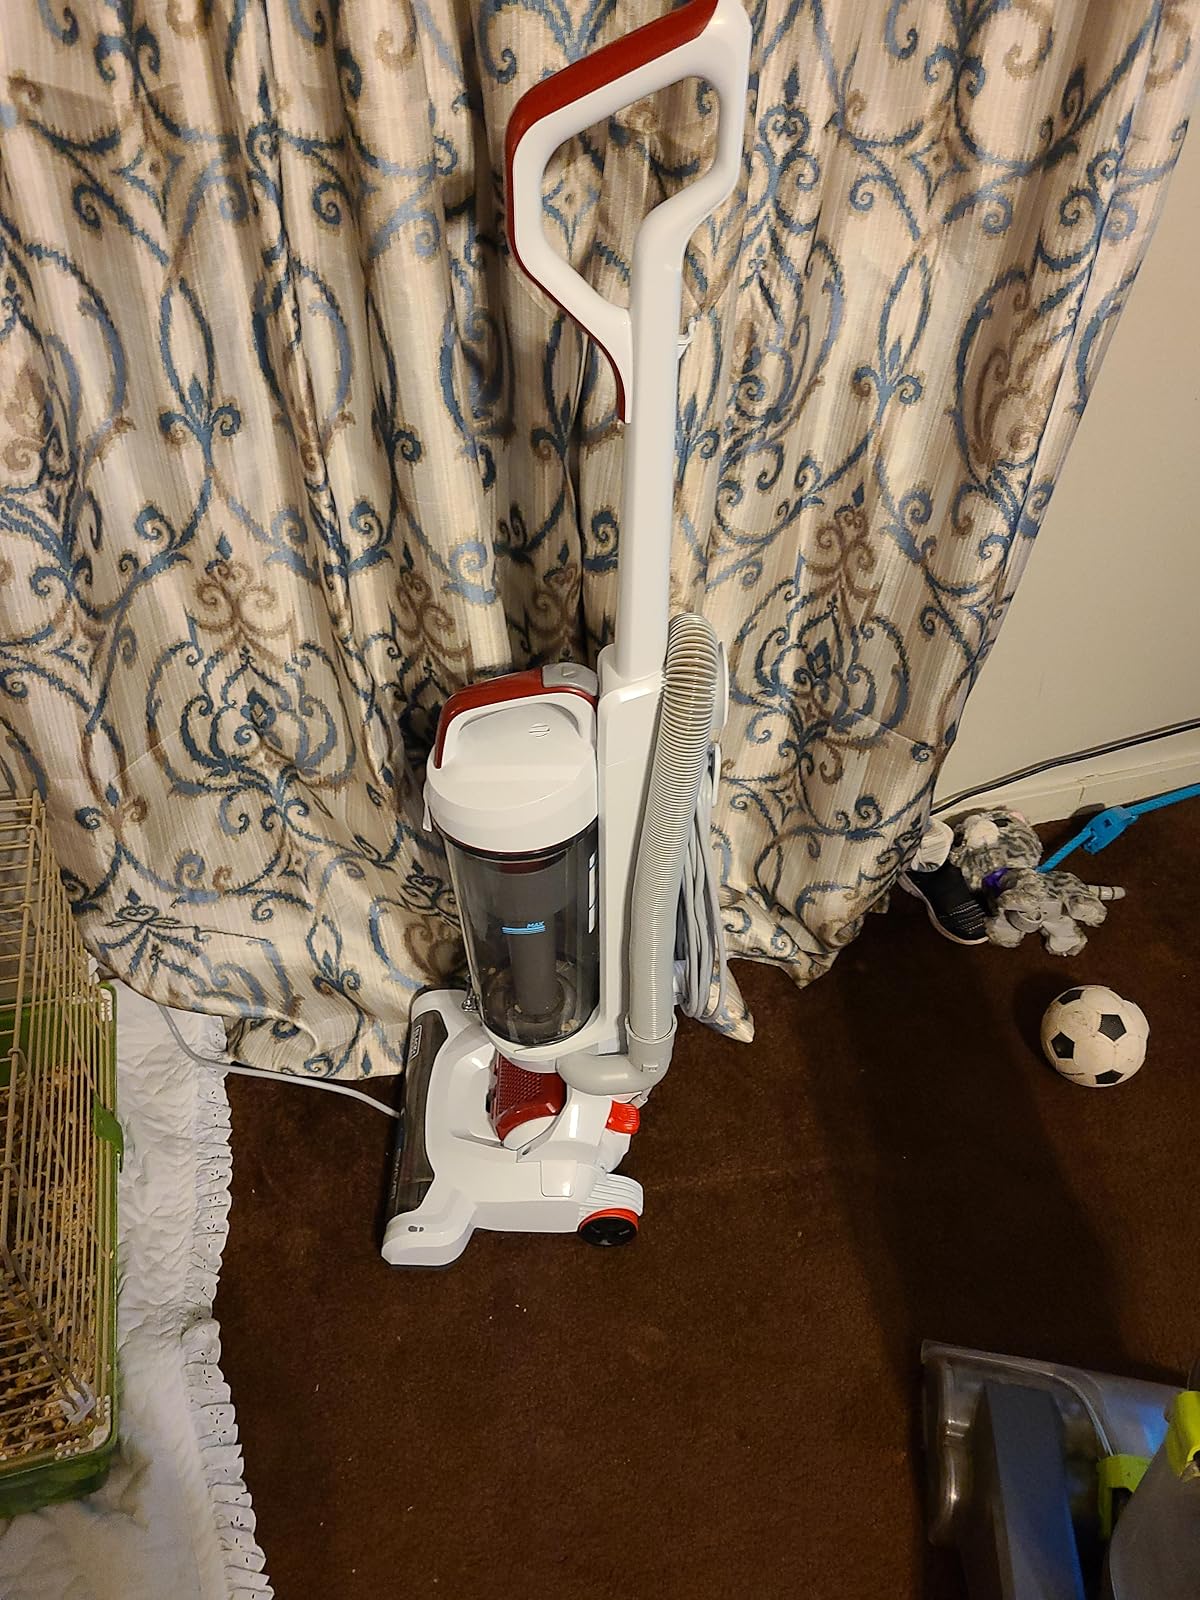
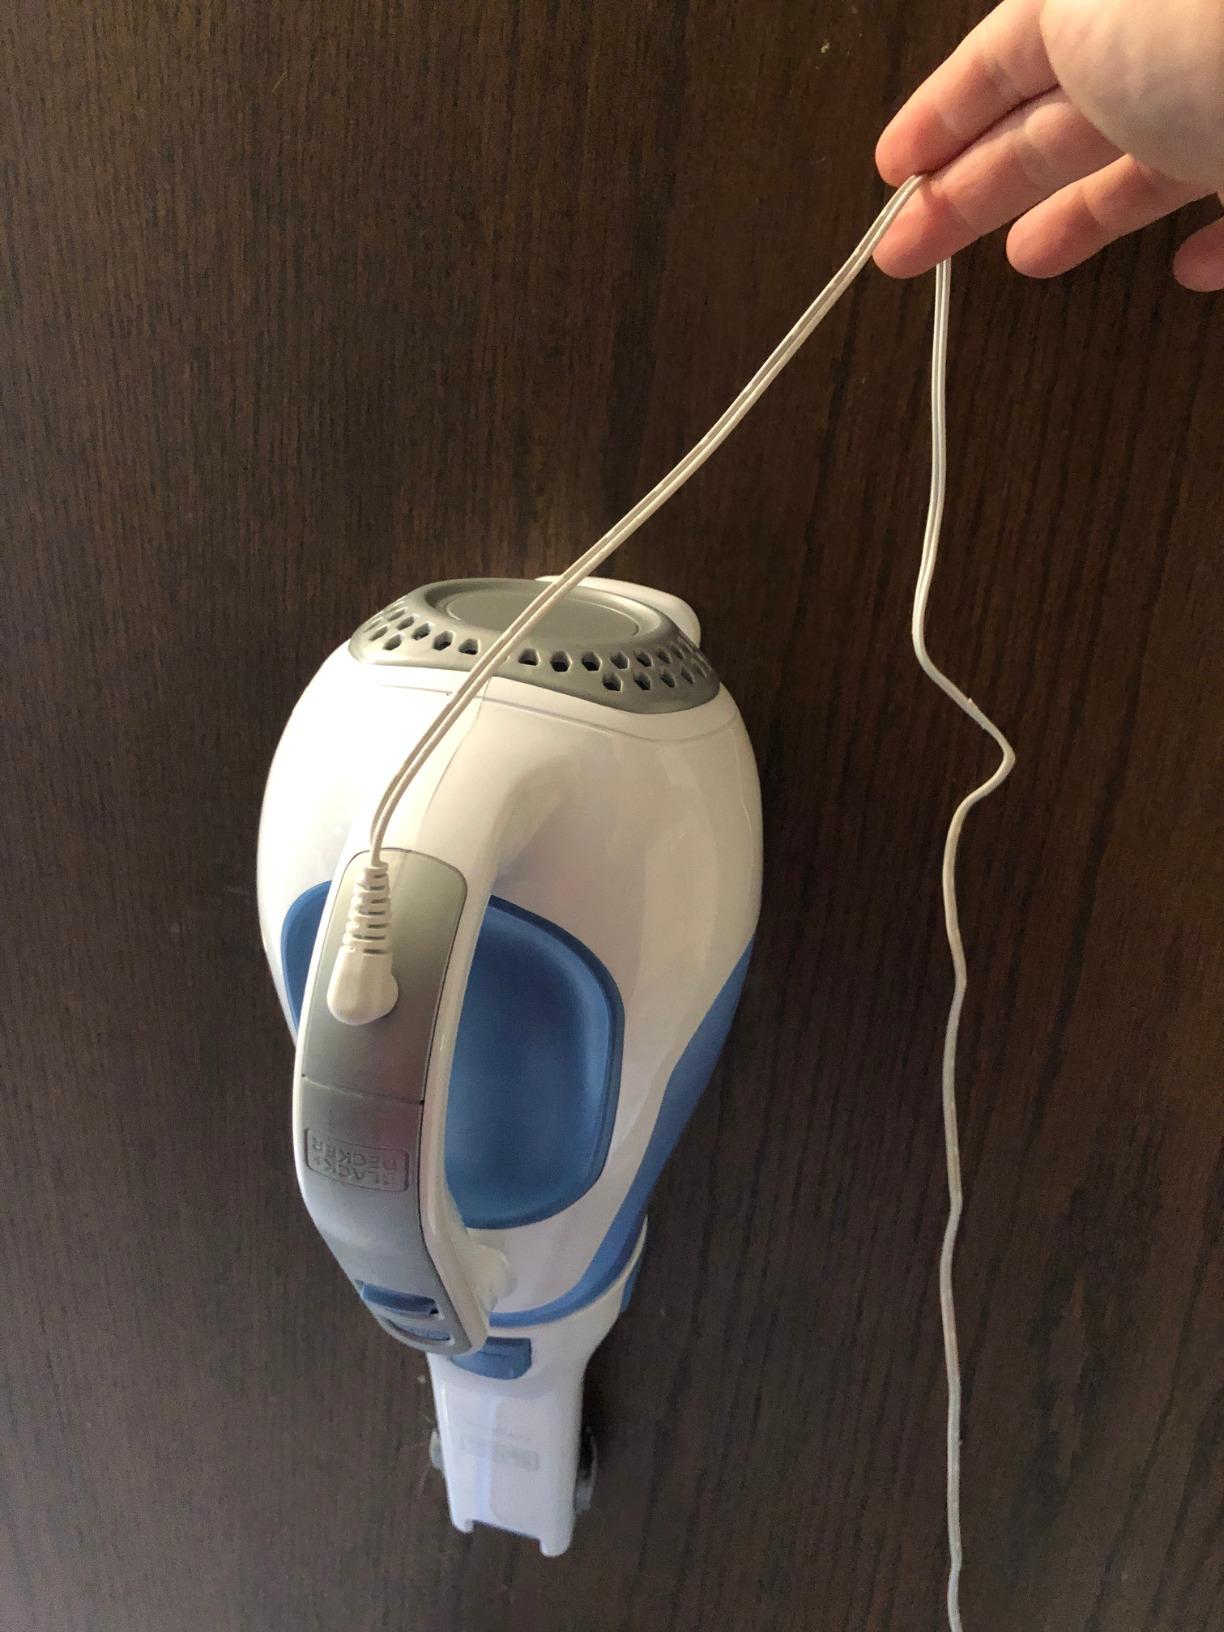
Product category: items_vacuum
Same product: no